Kashrut

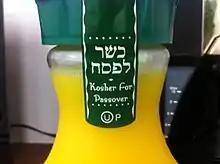
The label on a bottle of orange juice certifying that it is kosher for Passover

Passover has stricter dietary rules, the most important of which is the prohibition on eating leavened bread or derivatives of this, which are known as . This prohibition is derived from Exodus 12:15.